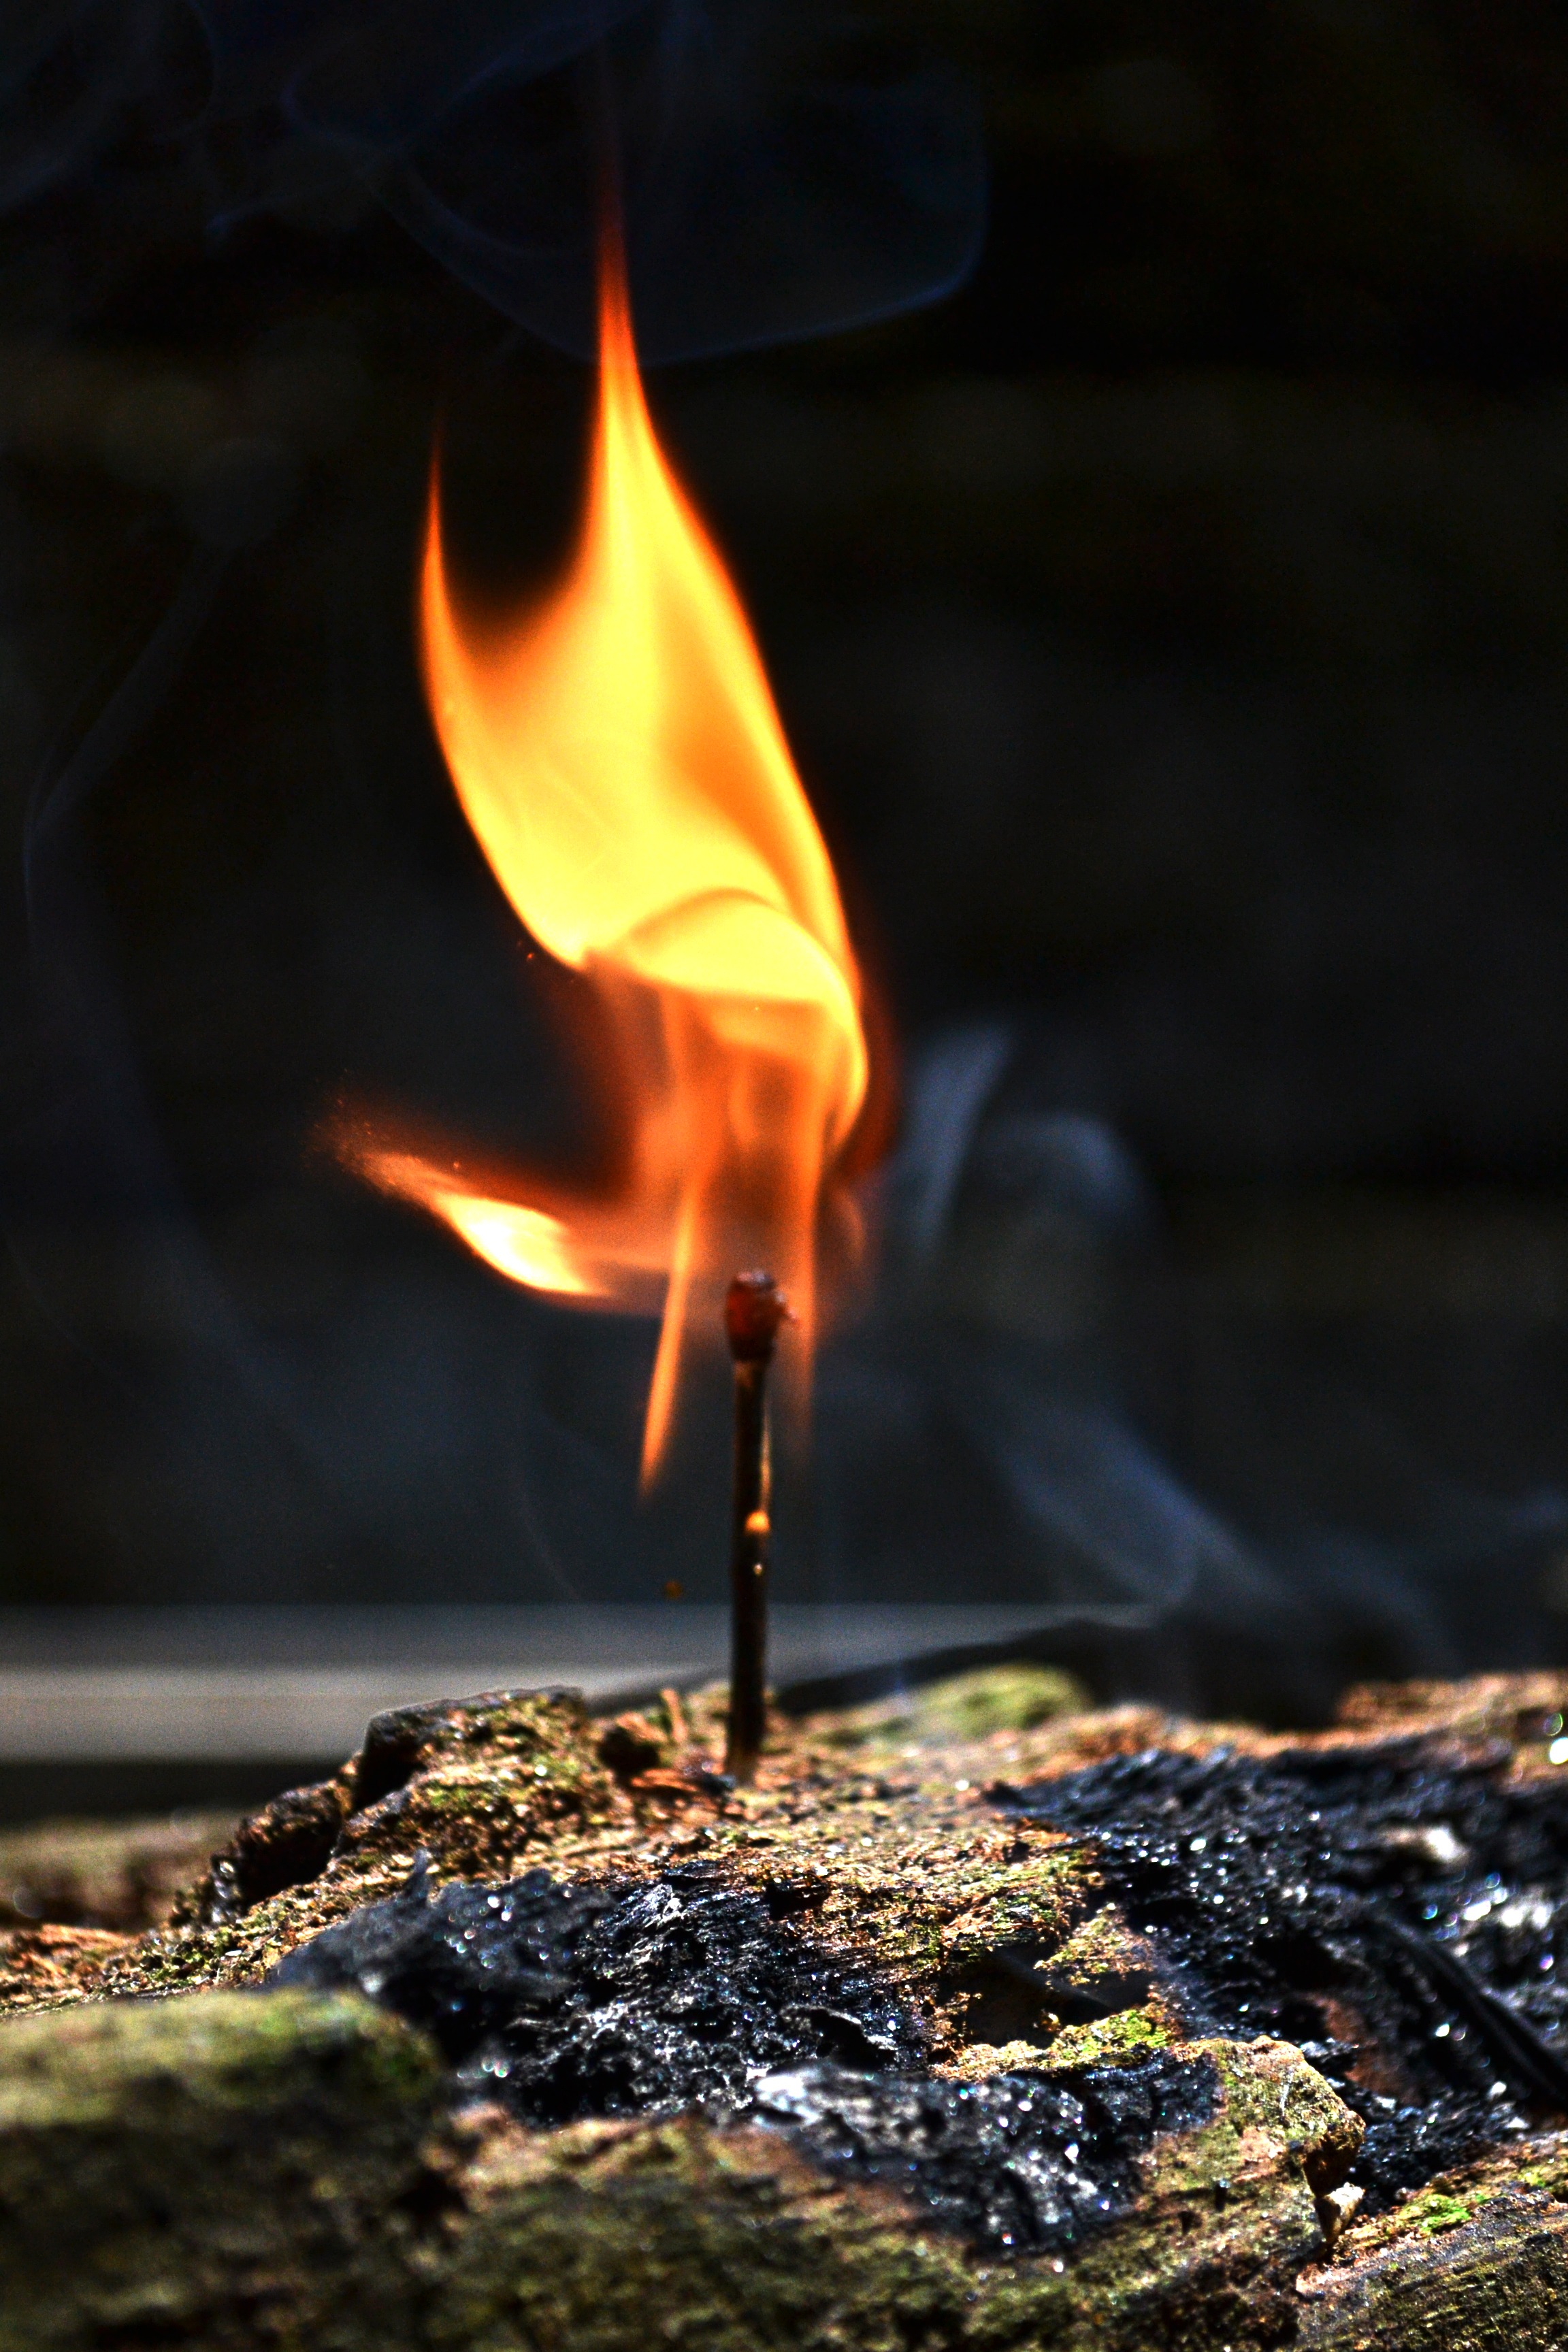
smoke, flame, fire, campfire, burn, burning, flames, macro photography, match stick, log burning